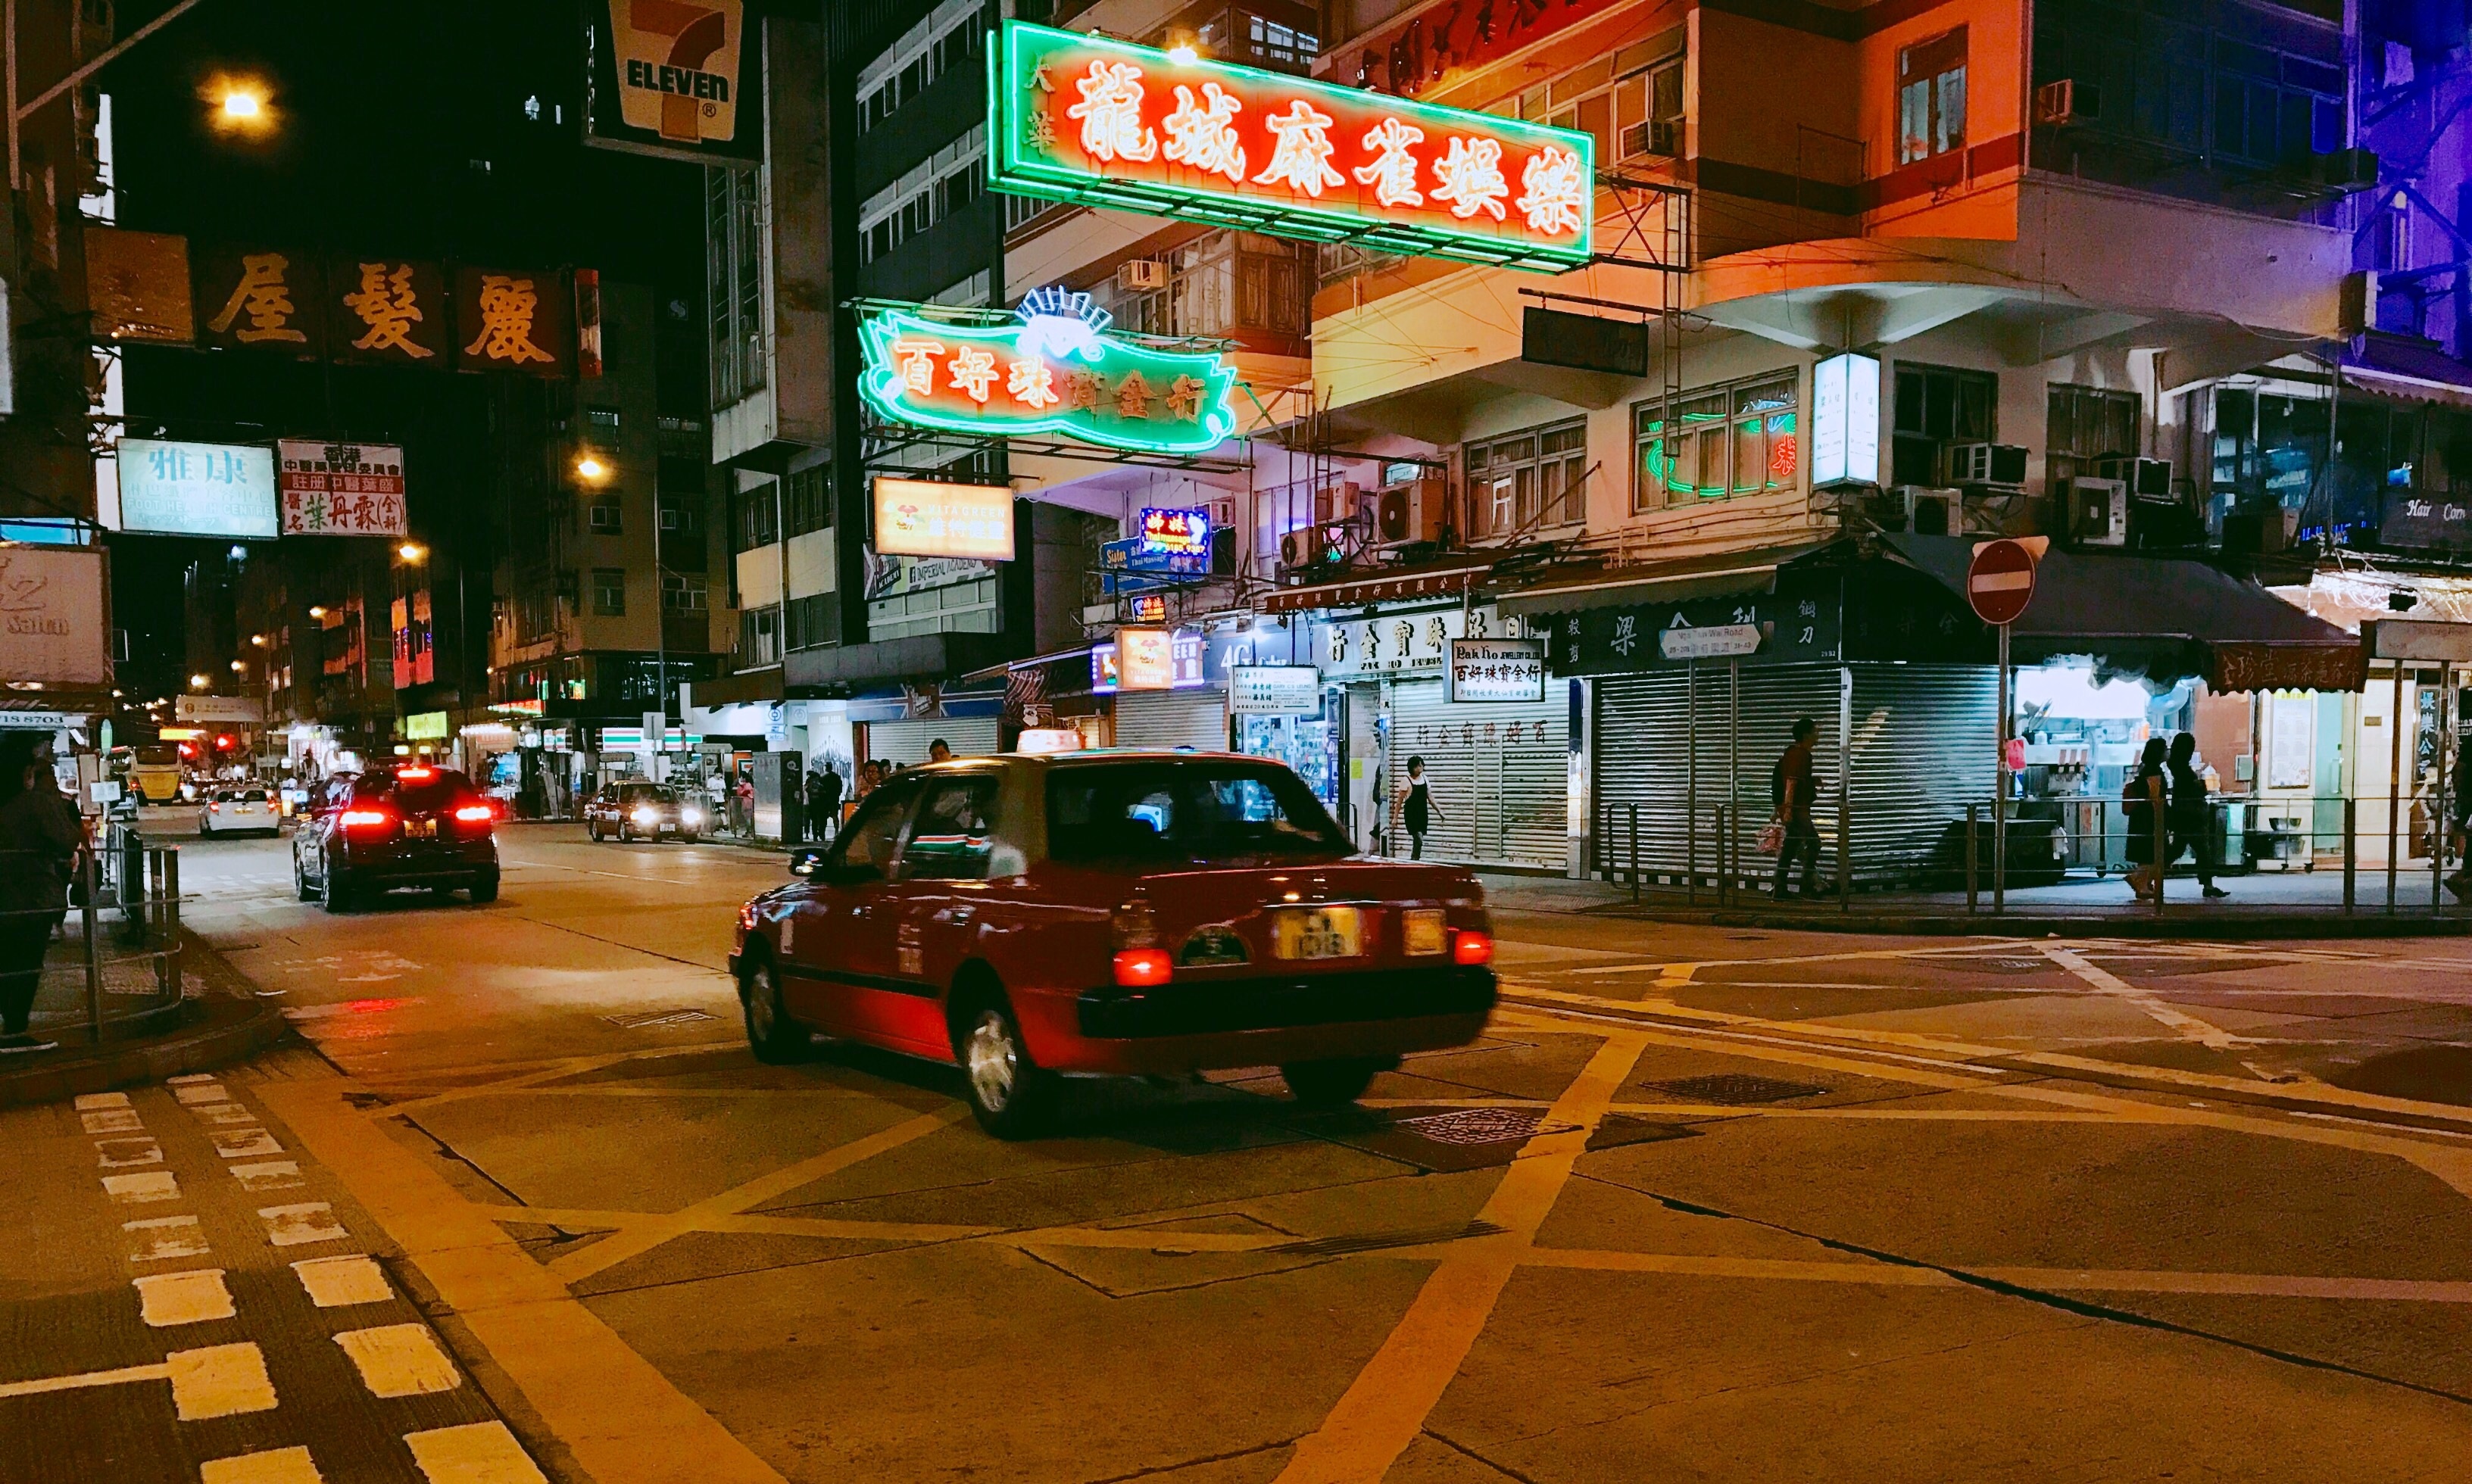
pedestrian, road, traffic, street, night, town, city, downtown, evening, vehicle, lane, infrastructure, neighbourhood, urban area, human settlement